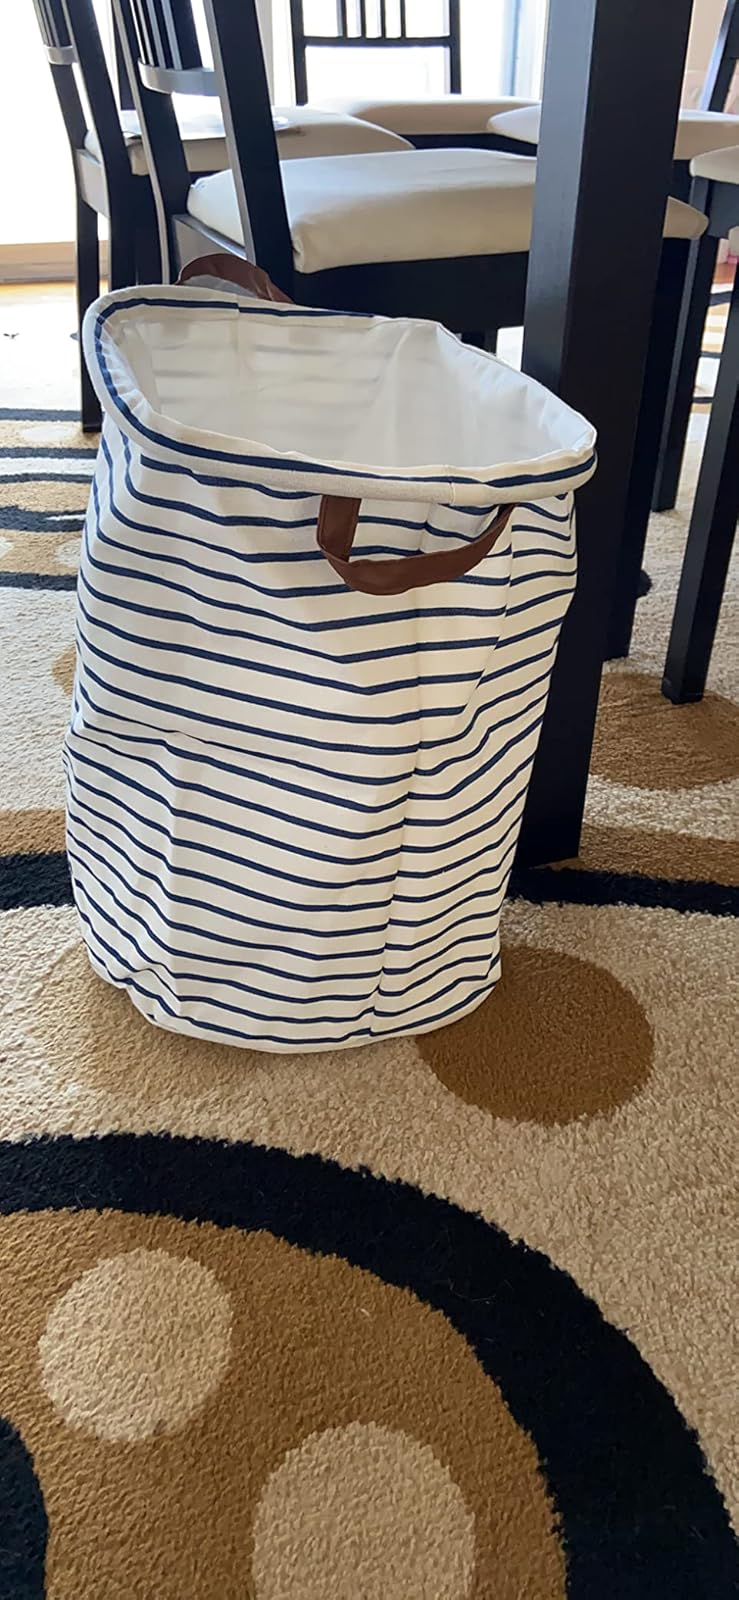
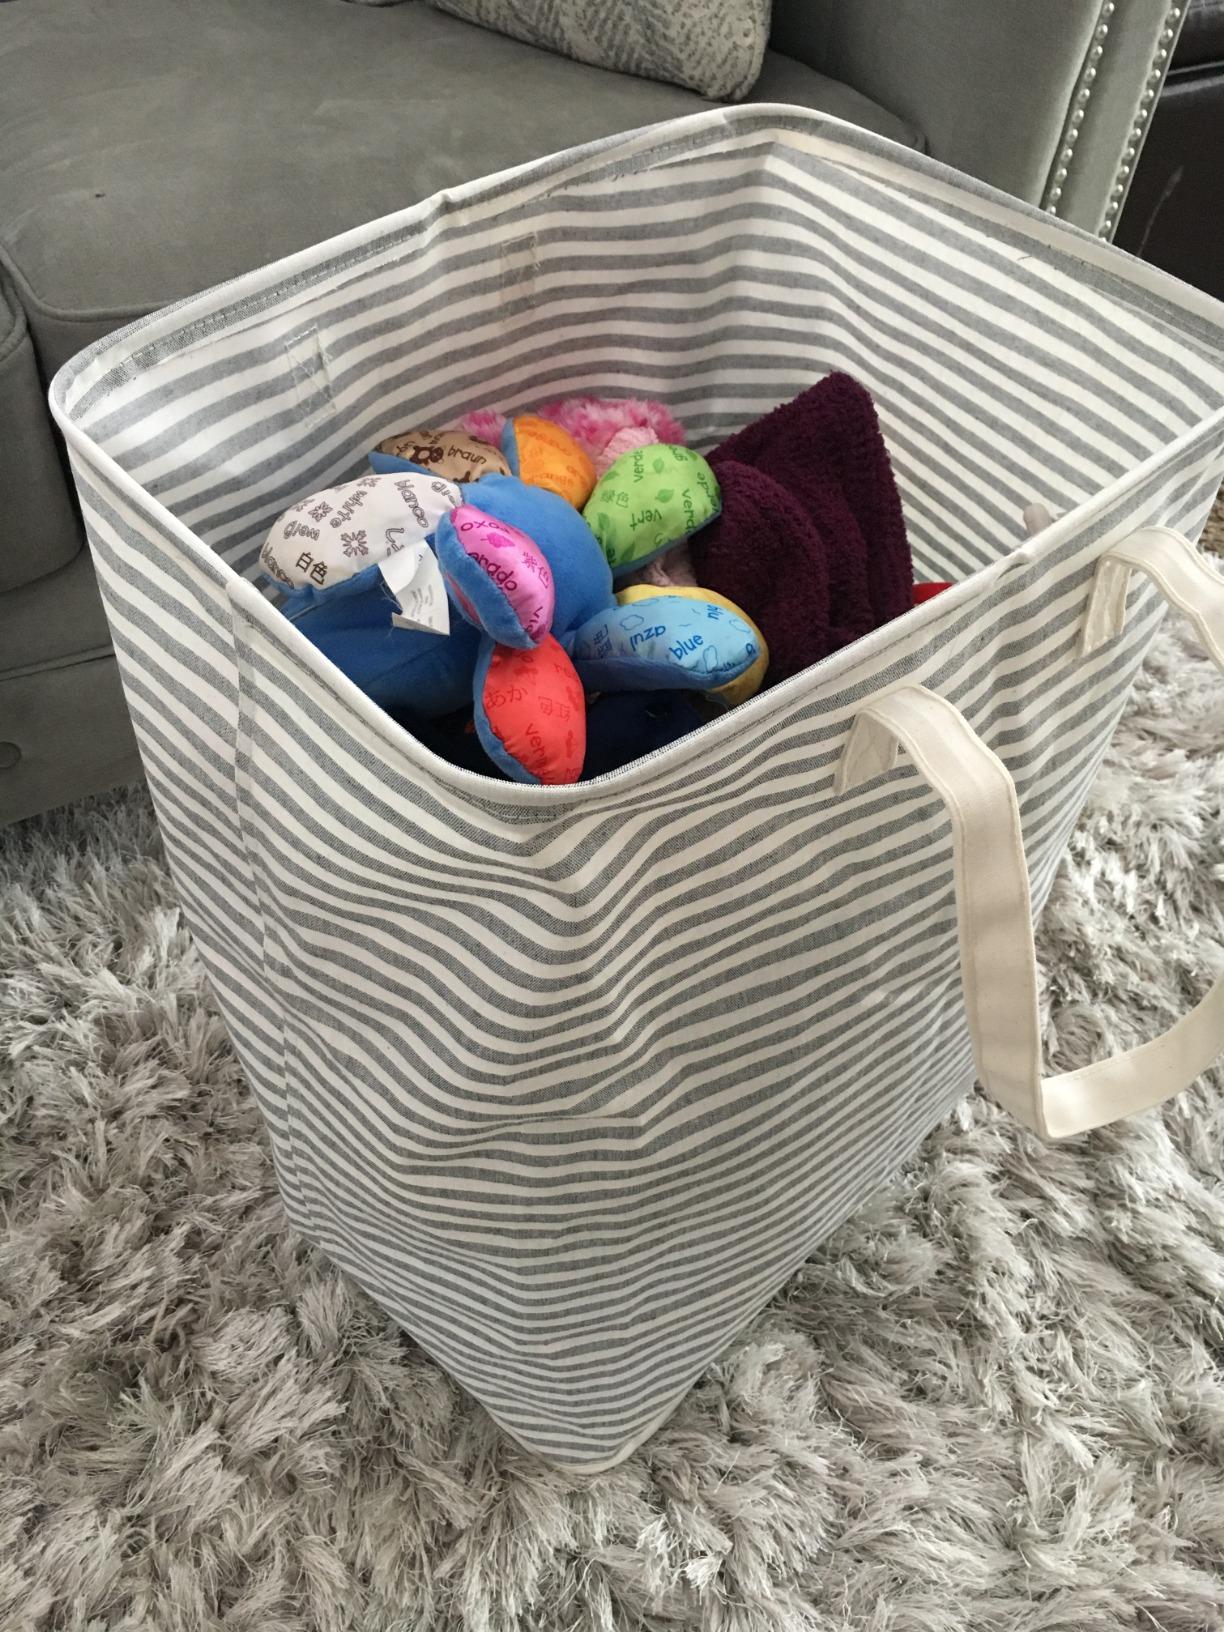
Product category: items_hamper
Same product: no